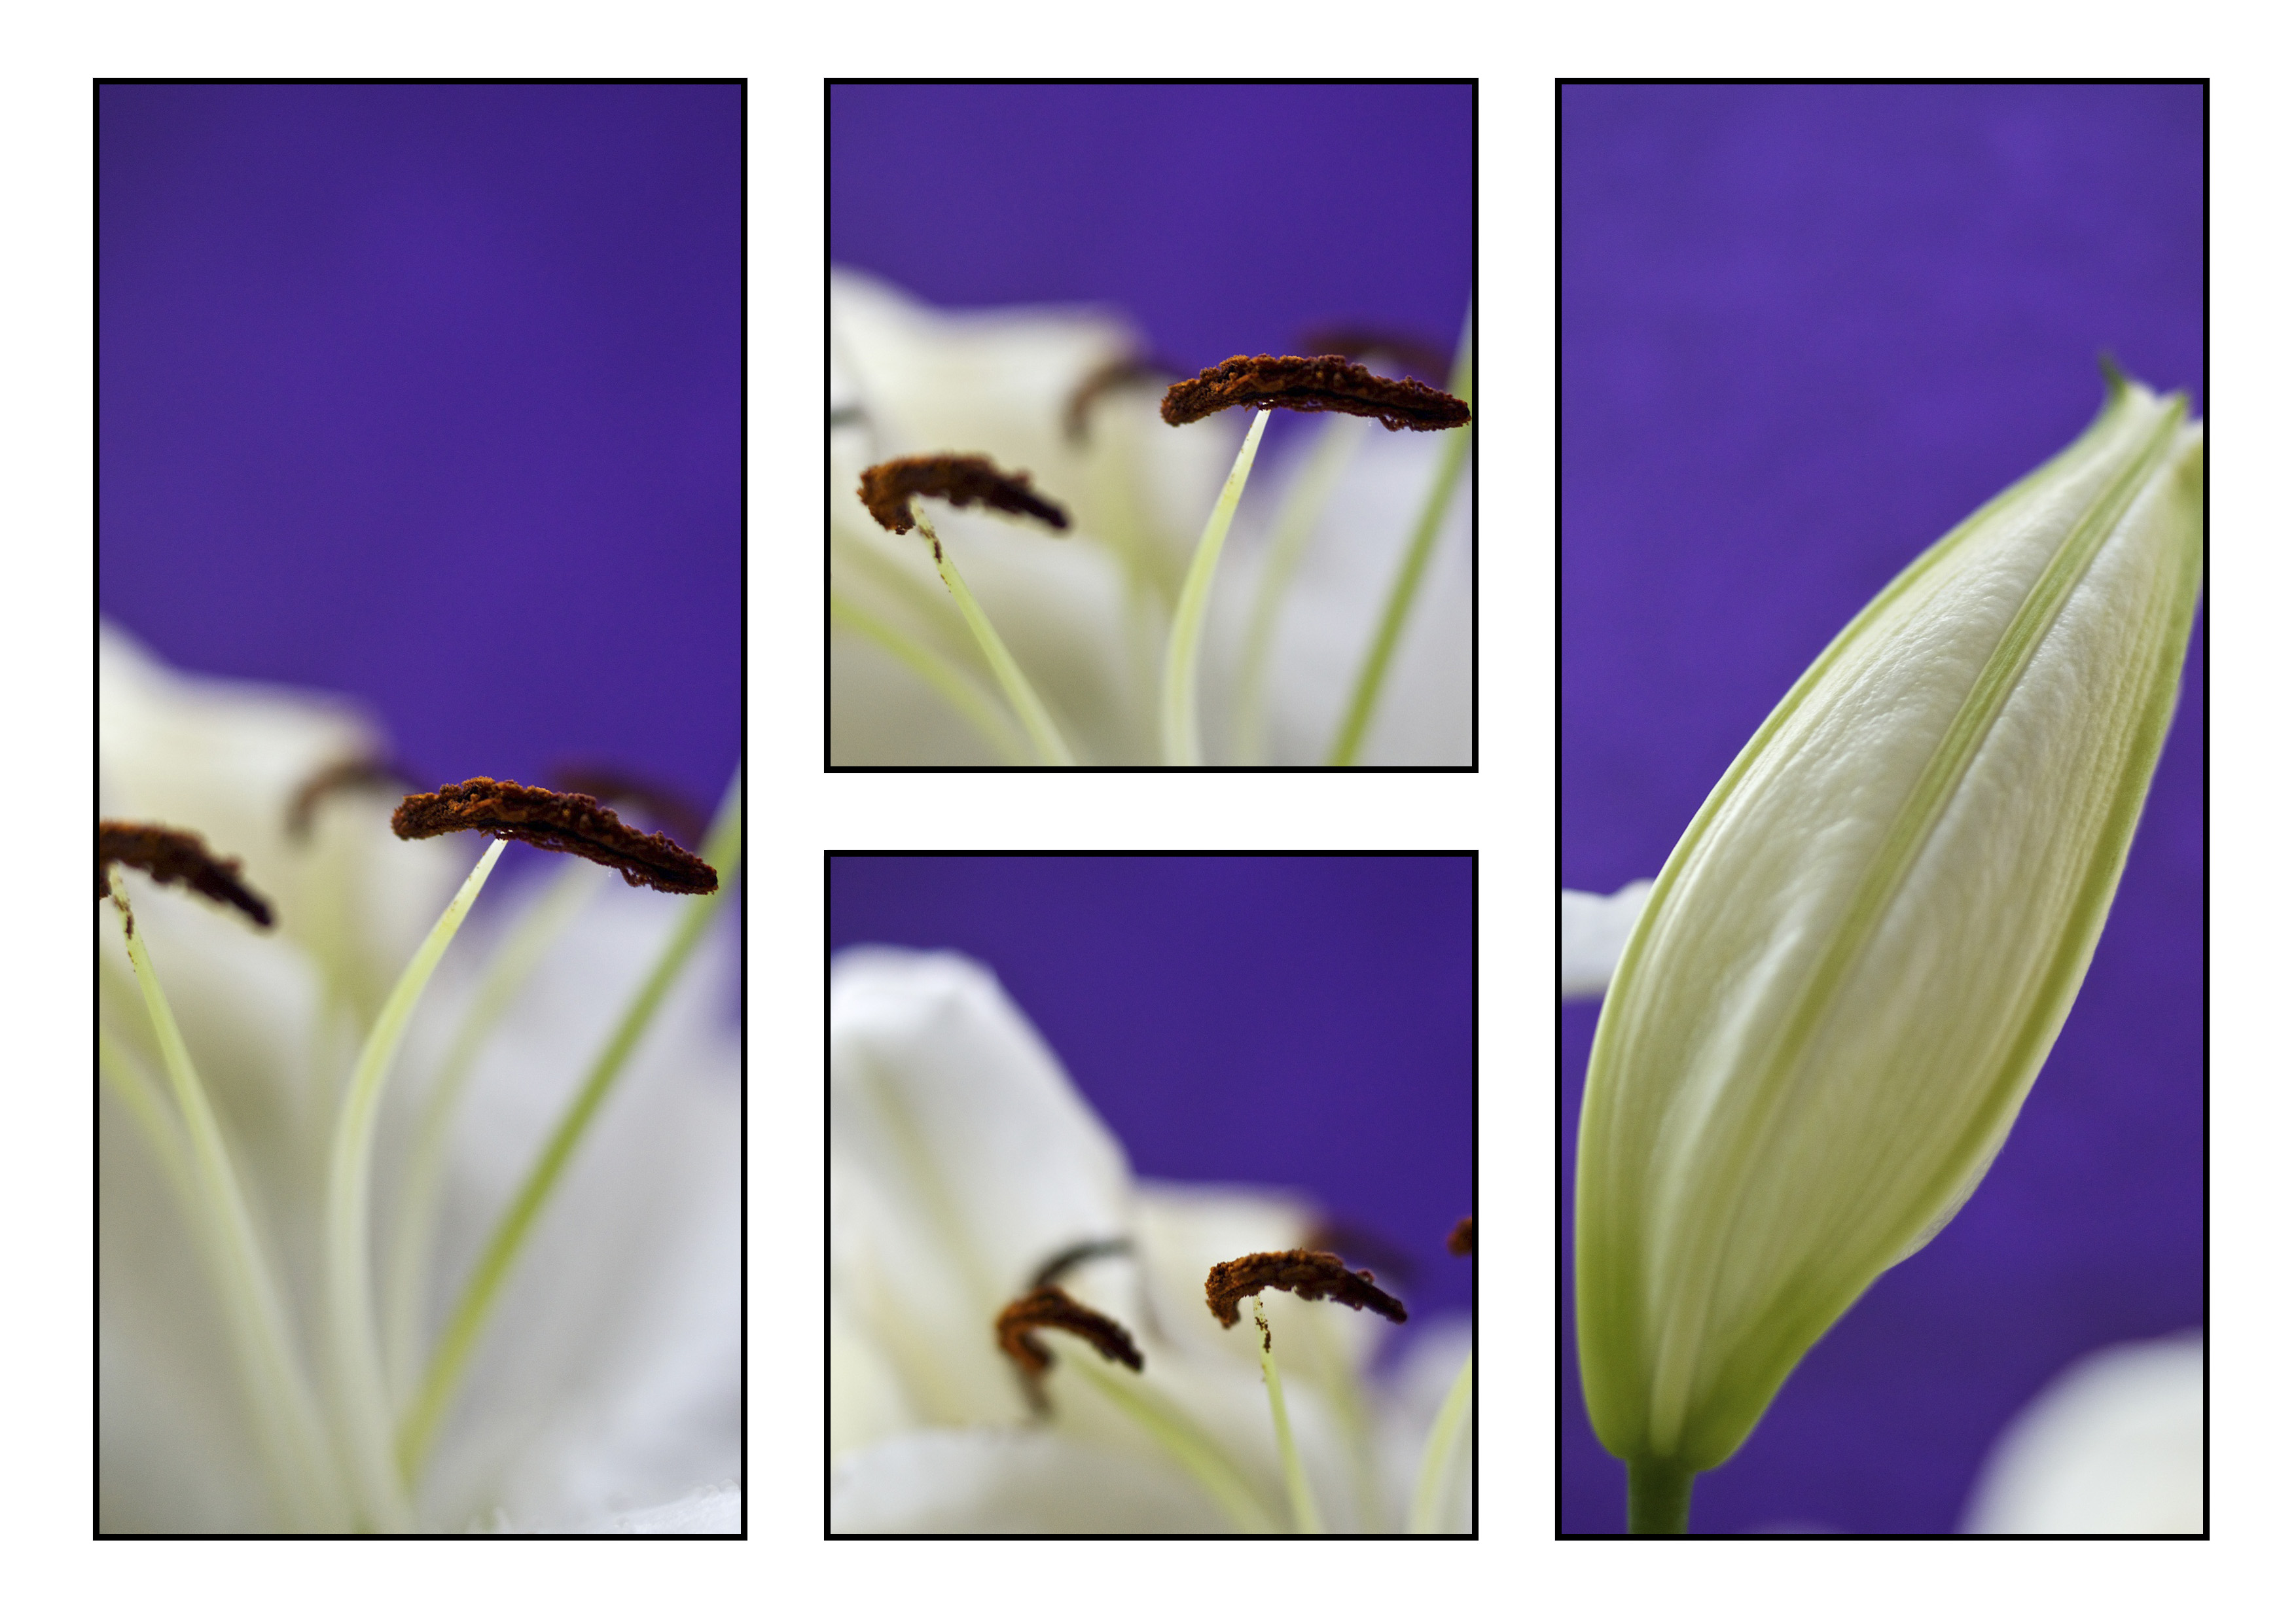
plant, white, flower, purple, petal, flora, eye, violet, grid, sony, lilly, messing, a700, flowering plant, land plant